Gray Selby

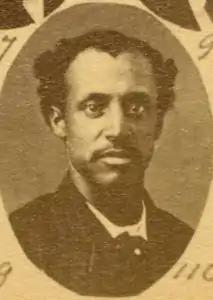

Gray C. Selby (born 1853) was a farmer, teacher, and state legislator in Mississippi. He represented Marshall County, Mississippi in the Mississippi House of Representatives in 1880 and 1881.